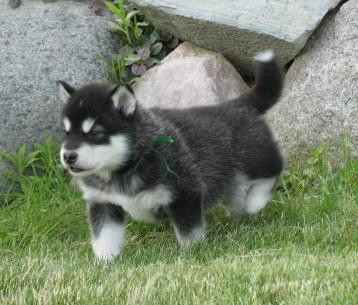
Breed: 1324-n000004-malamute